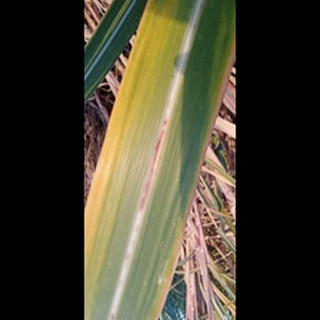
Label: sugarcane_red_rot